Fish processing

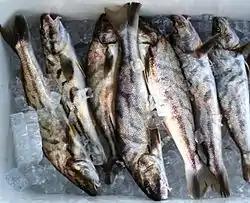
Ice preserves fish and extends shelf life by lowering the temperature

If the temperature is decreased, the metabolic activity in the fish from microbial or autolytic processes can be reduced or stopped. This is achieved by refrigeration where the temperature is dropped to about 0 °C, or freezing where the temperature is dropped below -18 °C. On fishing vessels, the fish are refrigerated mechanically by circulating cold air or by packing the fish in boxes with ice. Forage fish, which are often caught in large numbers, are usually chilled with refrigerated or chilled seawater. Once chilled or frozen, the fish need further cooling to maintain the low temperature. There are key issues with fish cold store design and management, such as how large and energy efficient they are, and the way they are insulated and palletized.